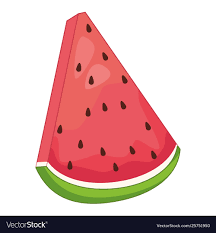
Label: Watermelon